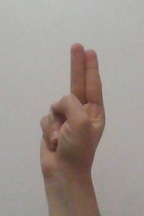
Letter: taa